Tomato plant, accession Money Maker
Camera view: vertical (180 deg); turntable rotation: 150 degrees
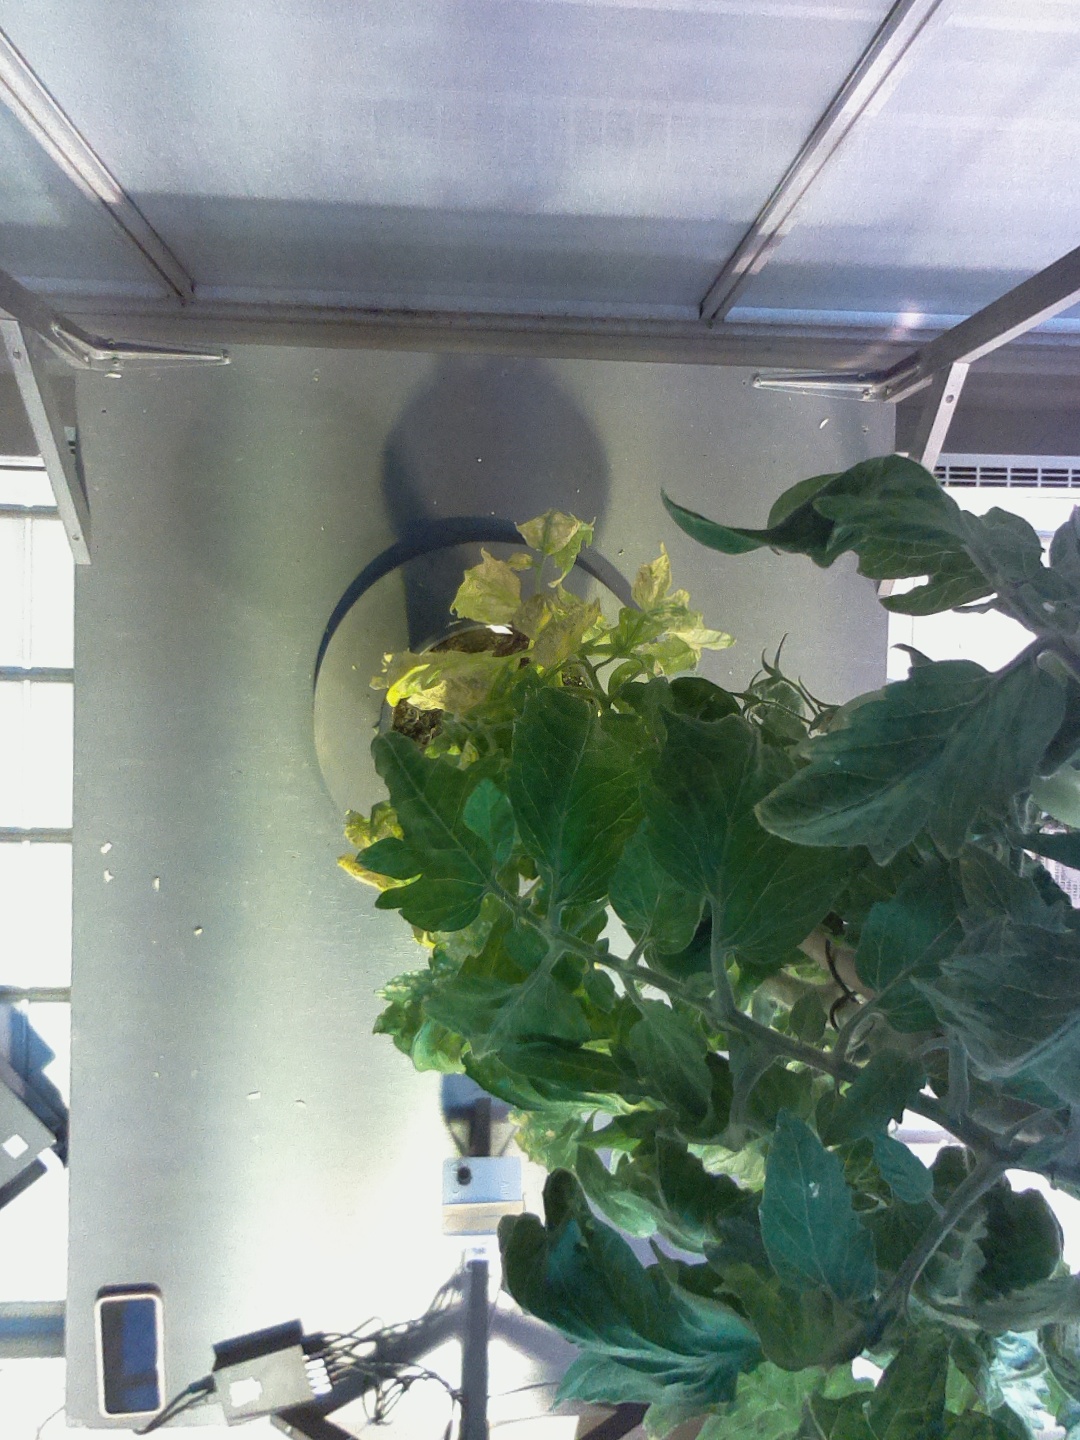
BBCH growth stage 76: 60%-70% of final fruit size